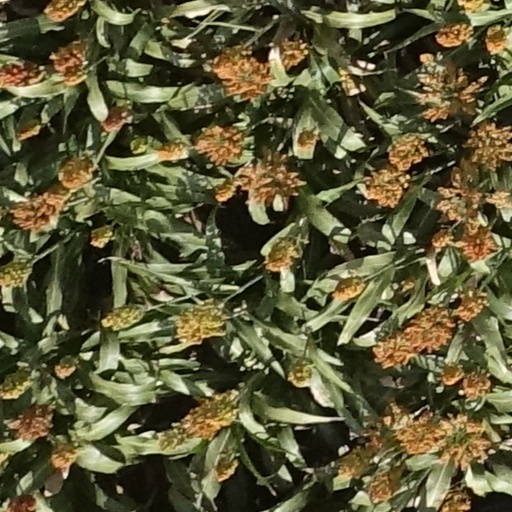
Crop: sorghum